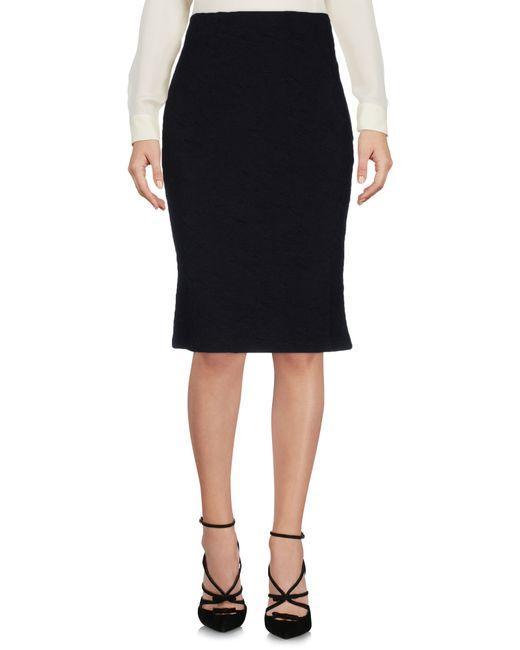
Knielanger Bürorock aus schwarzem Leinen